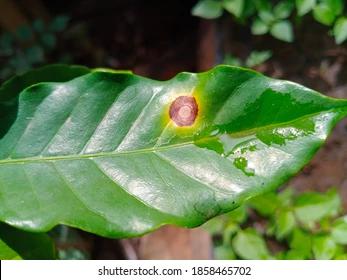
Plant: Coffee
Disease: coffee brown eye spot